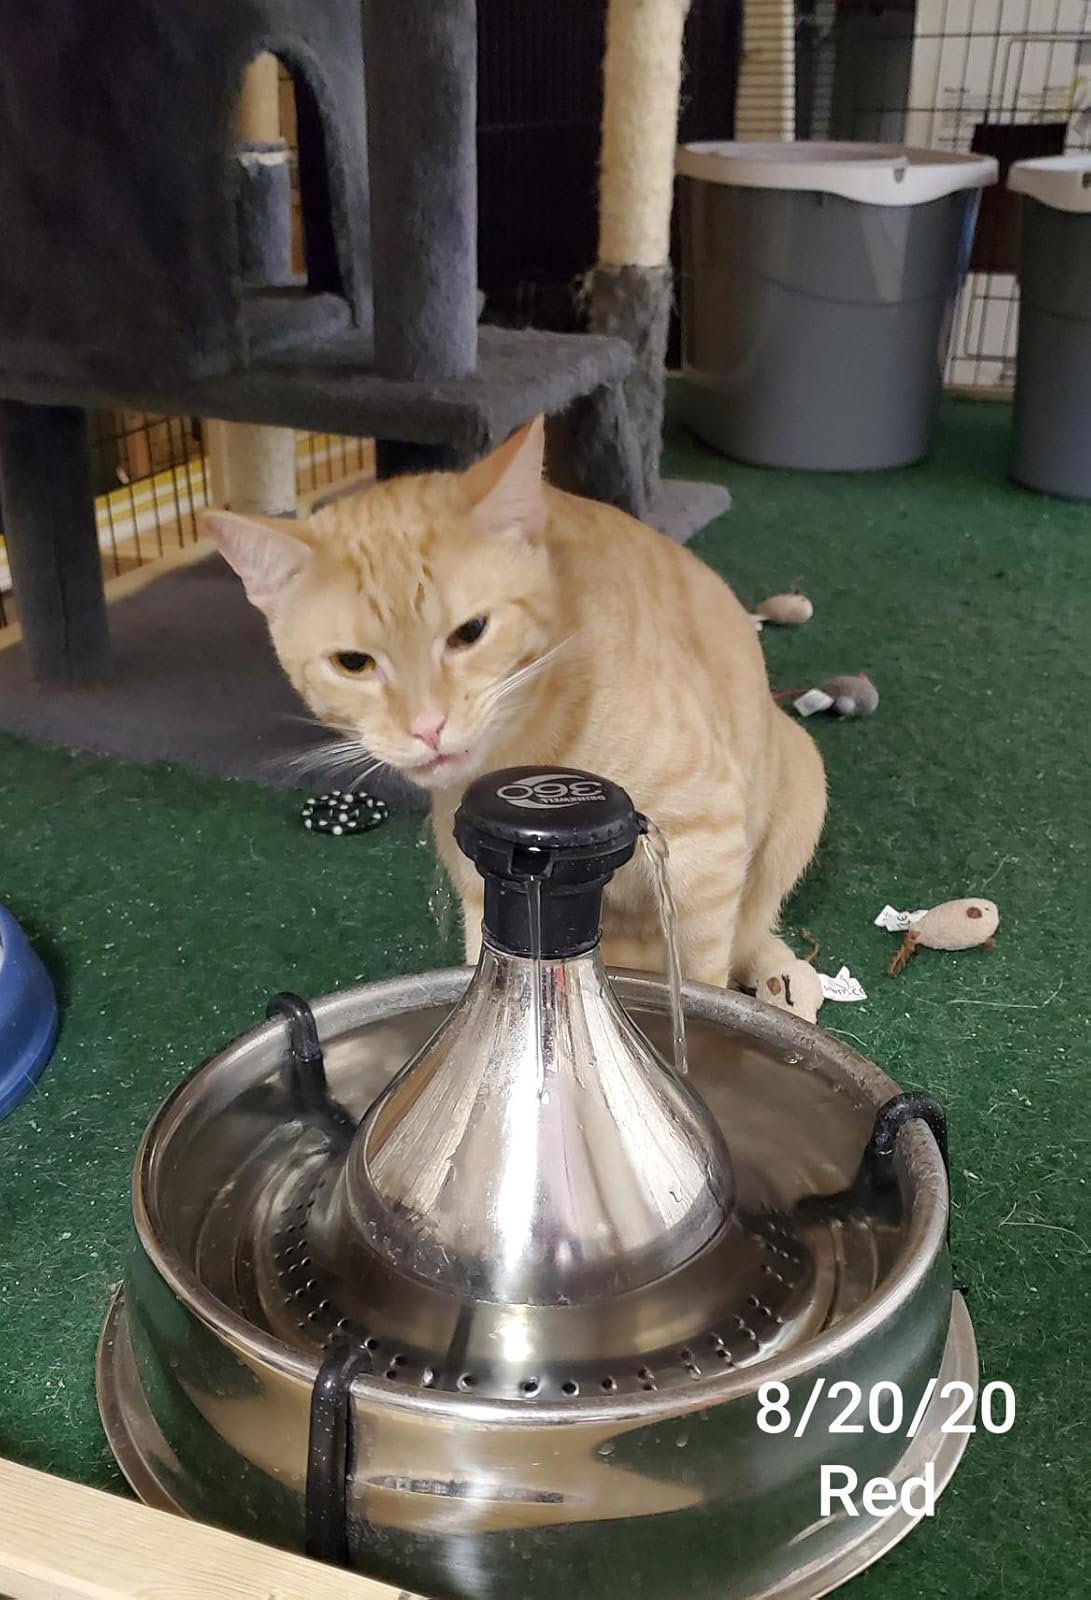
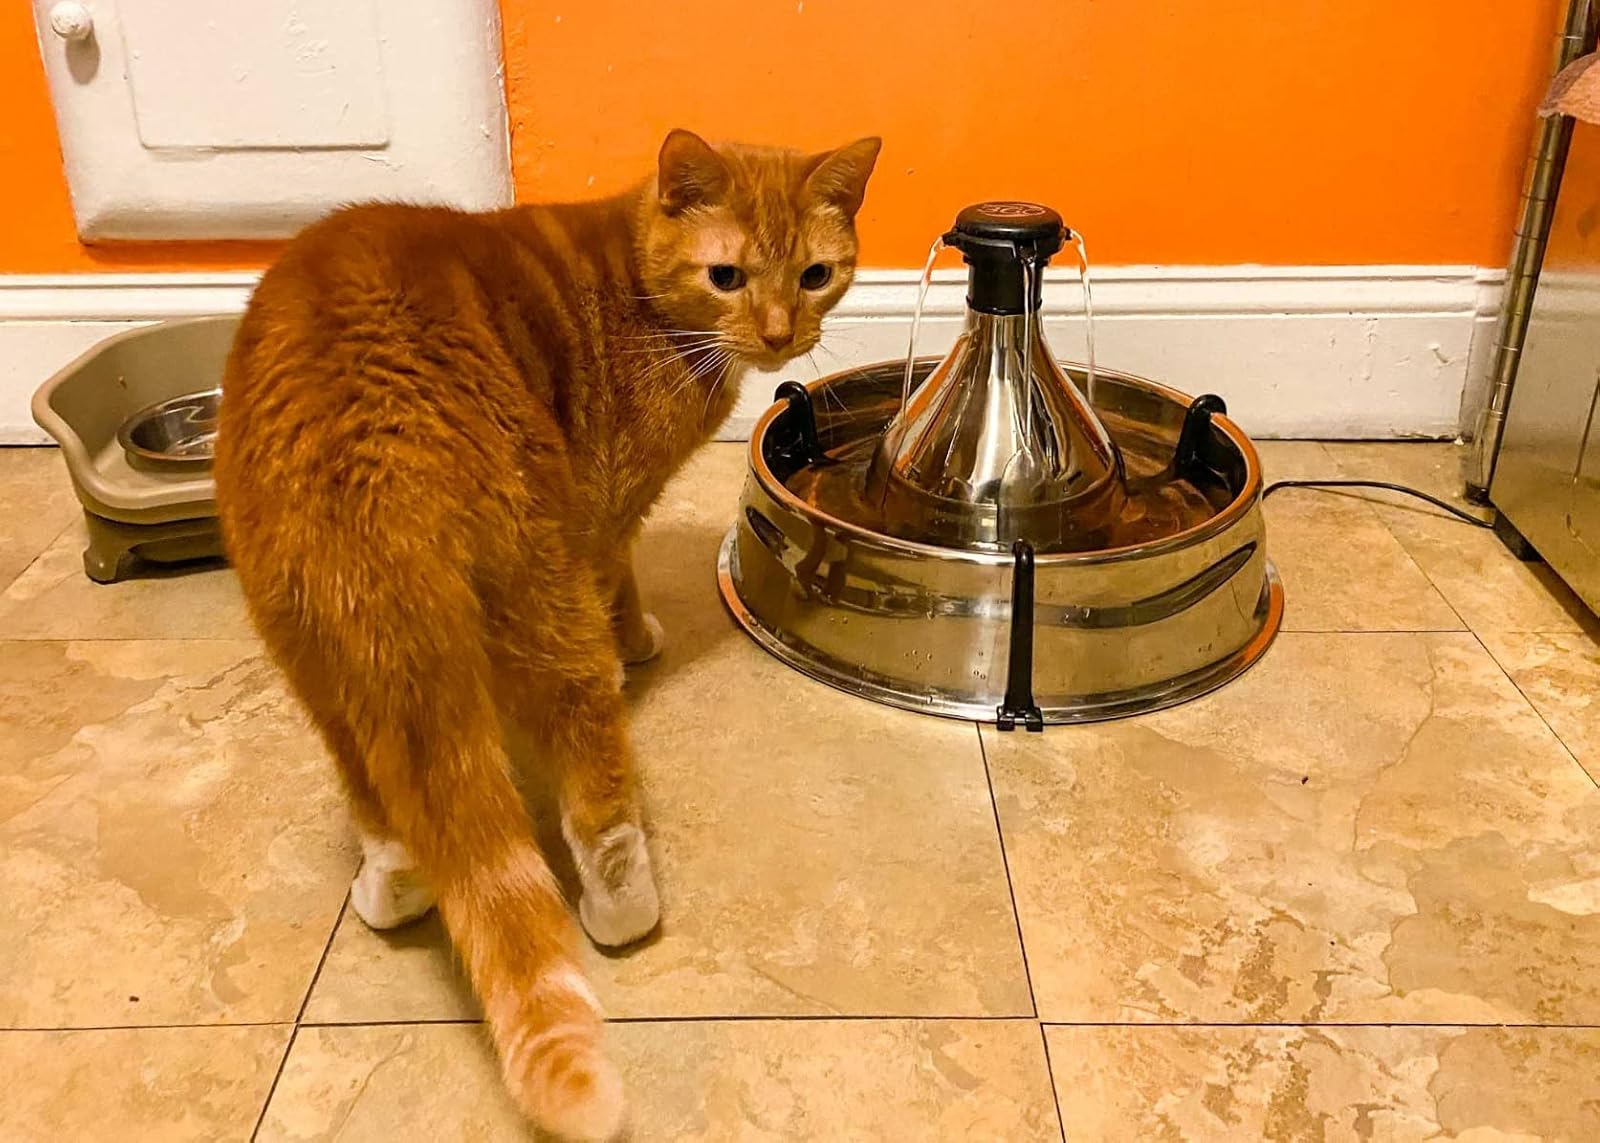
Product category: items_bowl
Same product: yes